Hole N" The Rock

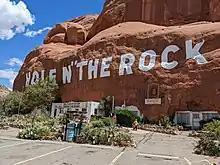
Hole N" The Rock, June 2022

Hole N" The Rock is a roadside attraction located in San Juan County, Utah, centered around a home carved out of a sandstone cliff. Albert Christensen began creating the home in 1940; the Christensen family moved into the home in 1952 and the site was opened to public tours after Albert's death in 1957. The adjacent Hole N" The Rock diner was opened in 1945 and operated until 1955. A petting zoo and gift shops were added to the site by subsequent owners. The attraction is a popular stop for visitors to southeastern Utah.